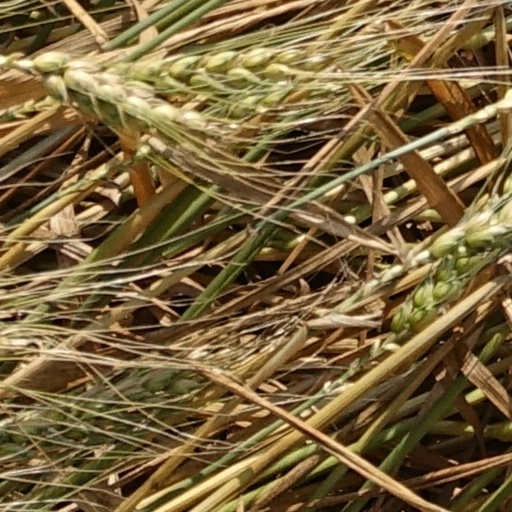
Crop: wheat